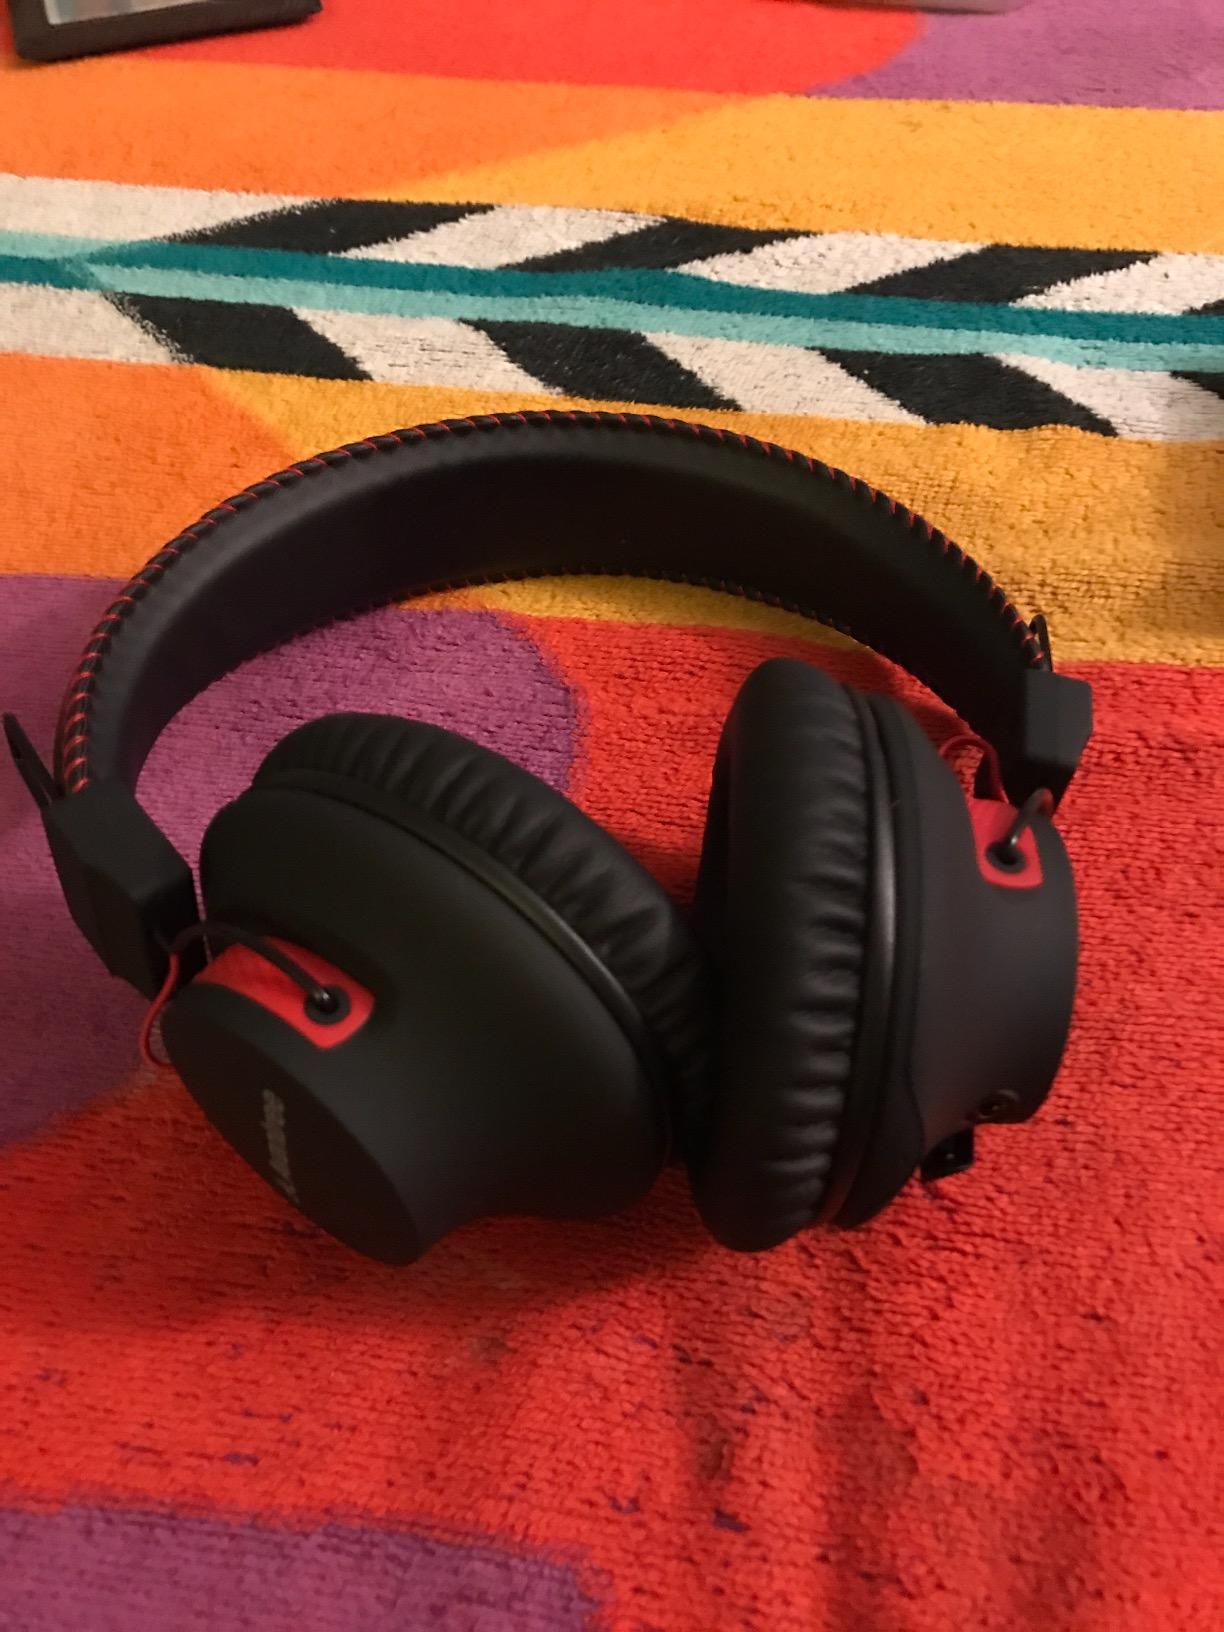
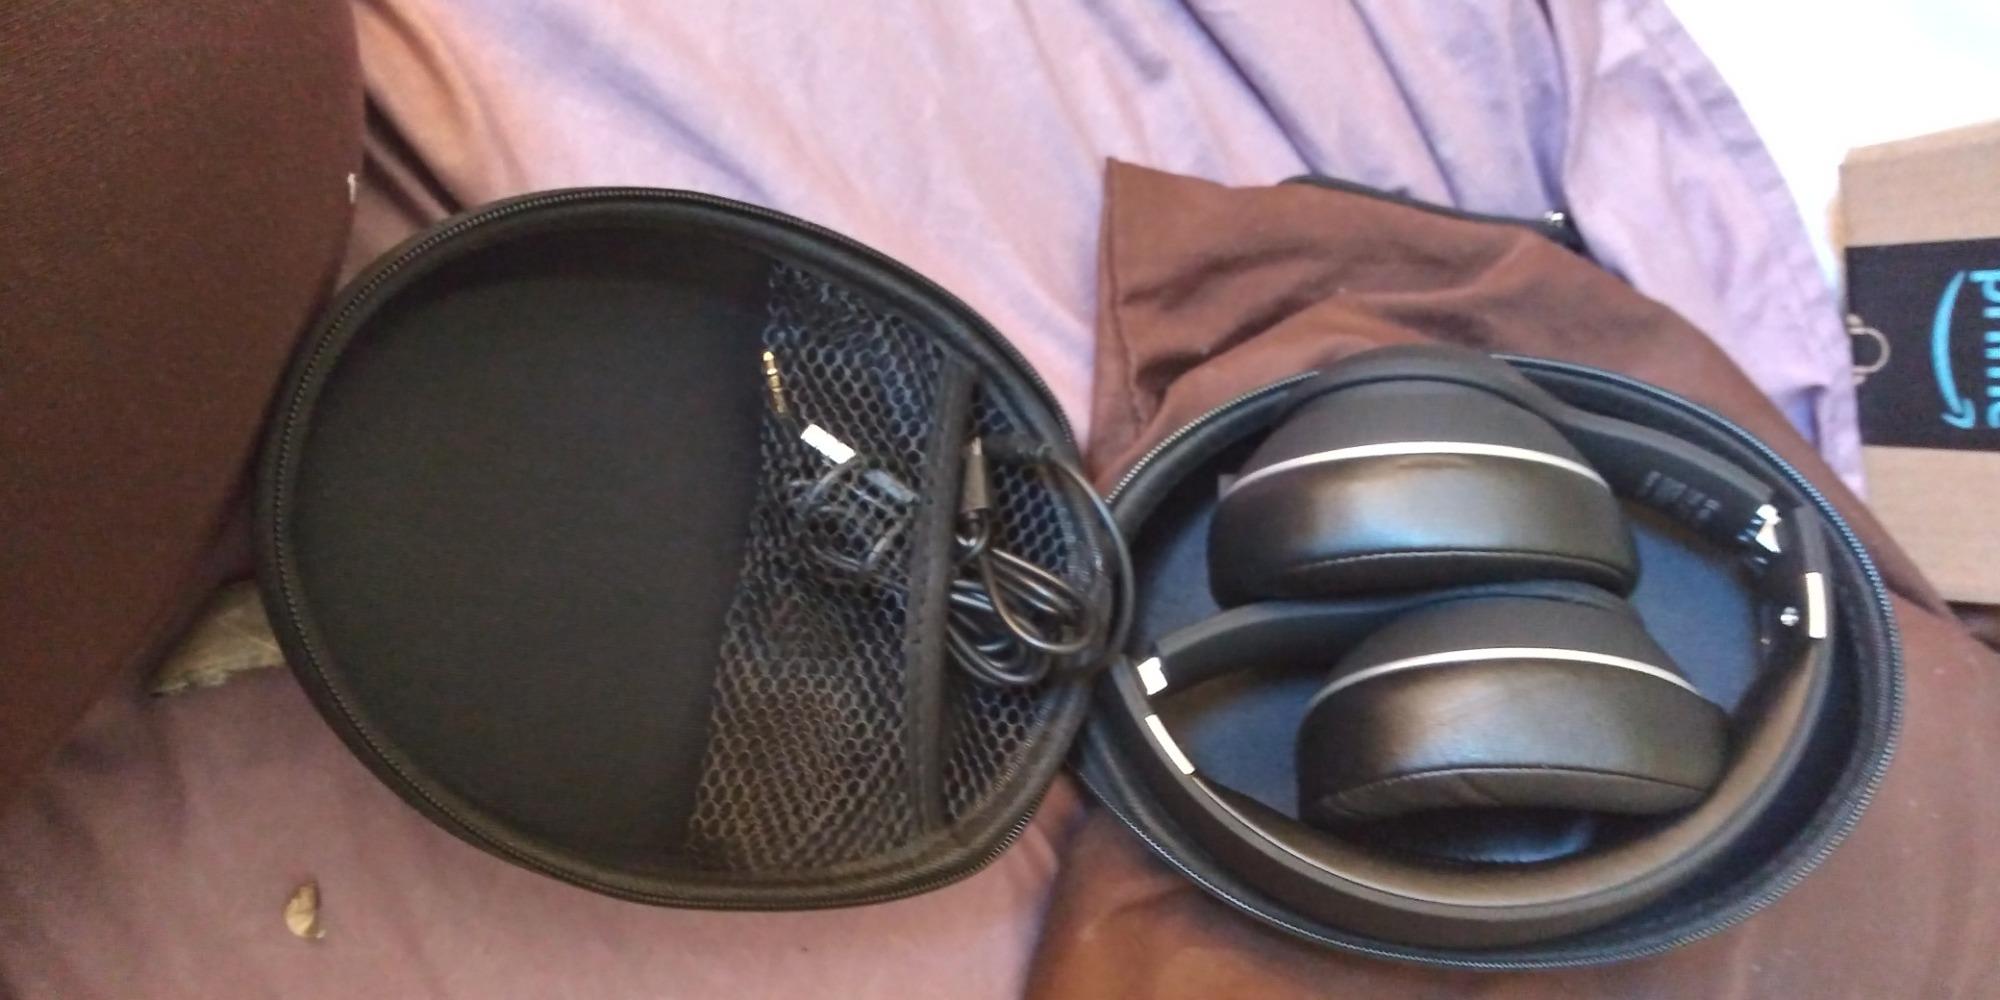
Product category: headphones
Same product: no